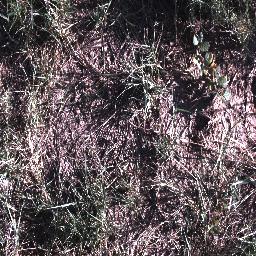
Label: negative